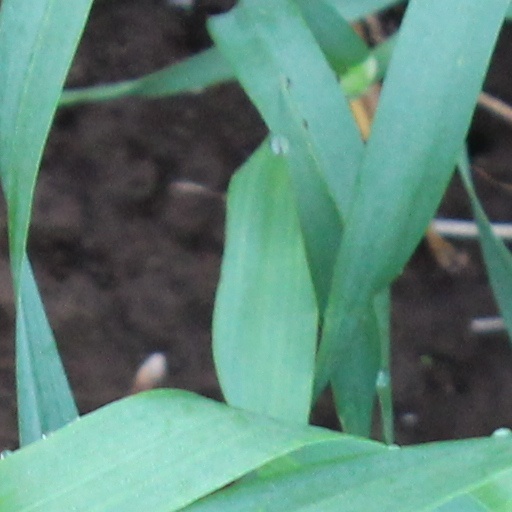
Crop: wheat